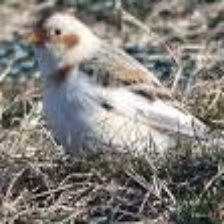
Species: MCKAYS BUNTING
Scientific name: PLECTROPHENAX HYPERBOREUS
ImageNet parent category: indigo_bunting